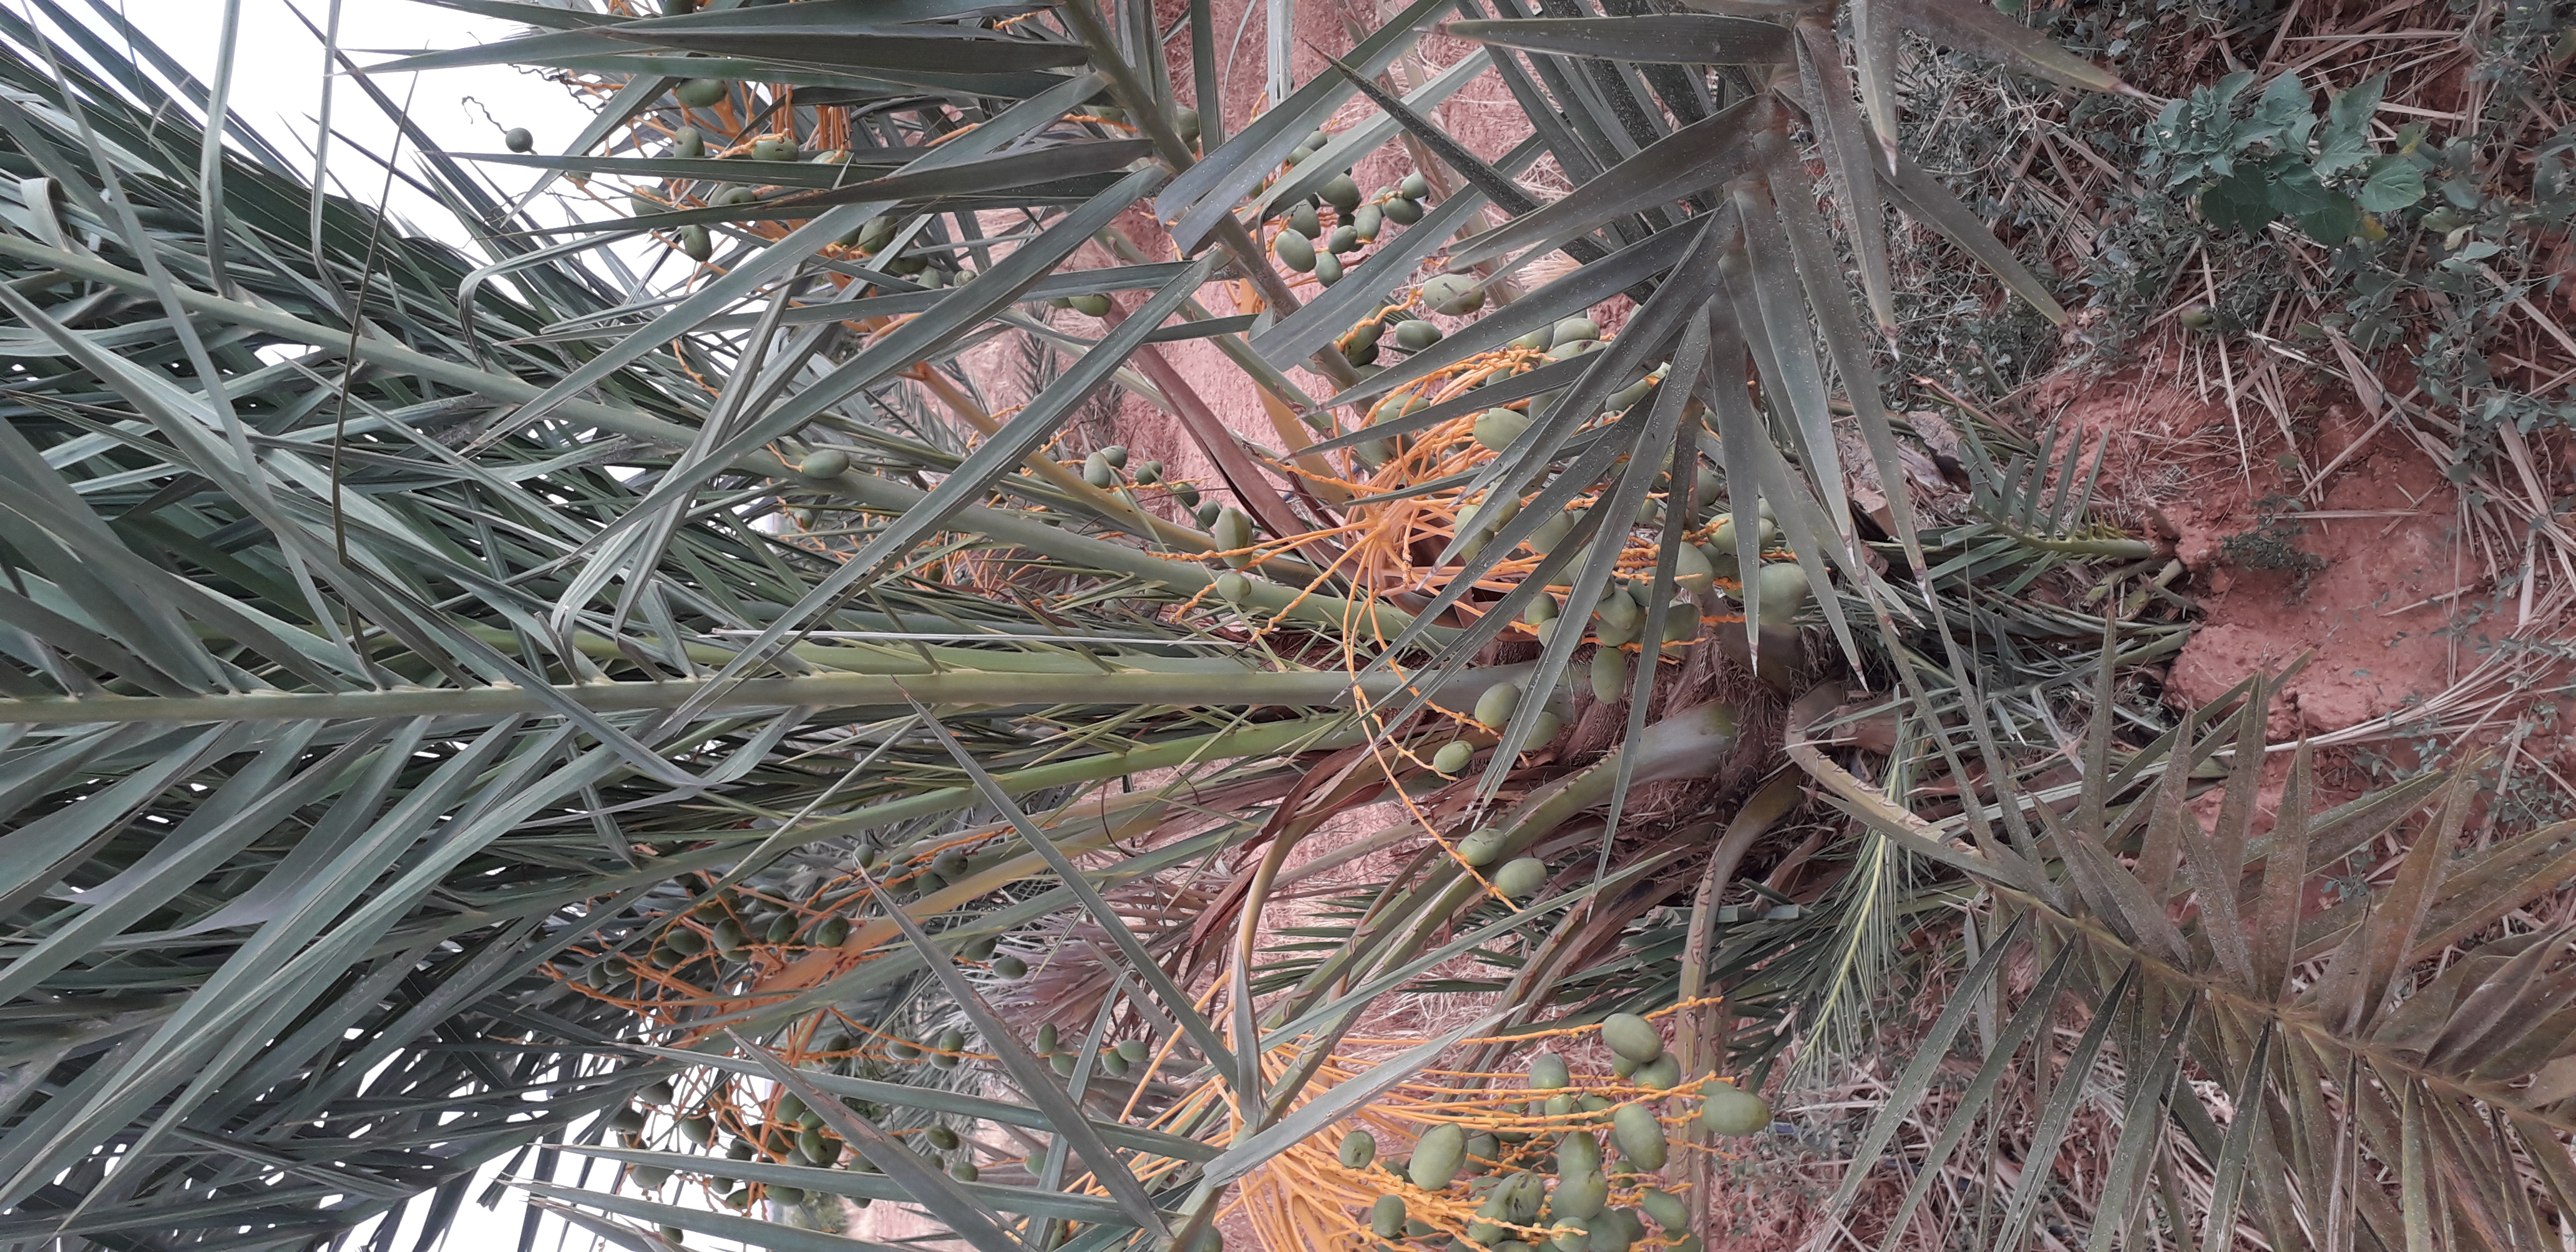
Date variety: Boumajhoul